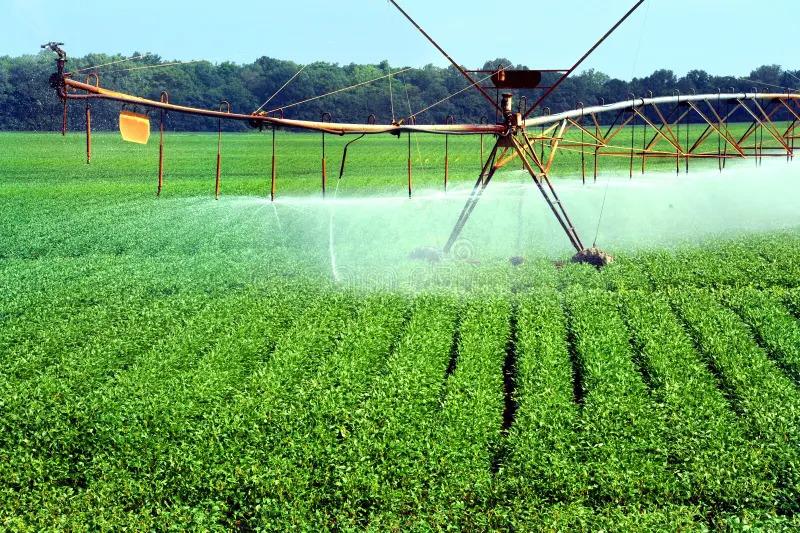
Mfumo huu wa umwagiliaji husambaza maji juu ya mimea kwa njia ya kunyunyiza kama mvua na unaweza kufunika eneo kubwa la shamba. Maji husukumwa kwa shinikizo kupitia mabomba na kutawanywa kwa vinyunyizio maalum. Hivyo kuruhusu usambazaji wa maji kwa kiwango kinachofaa na kwa usawa kwenye mimea yote.